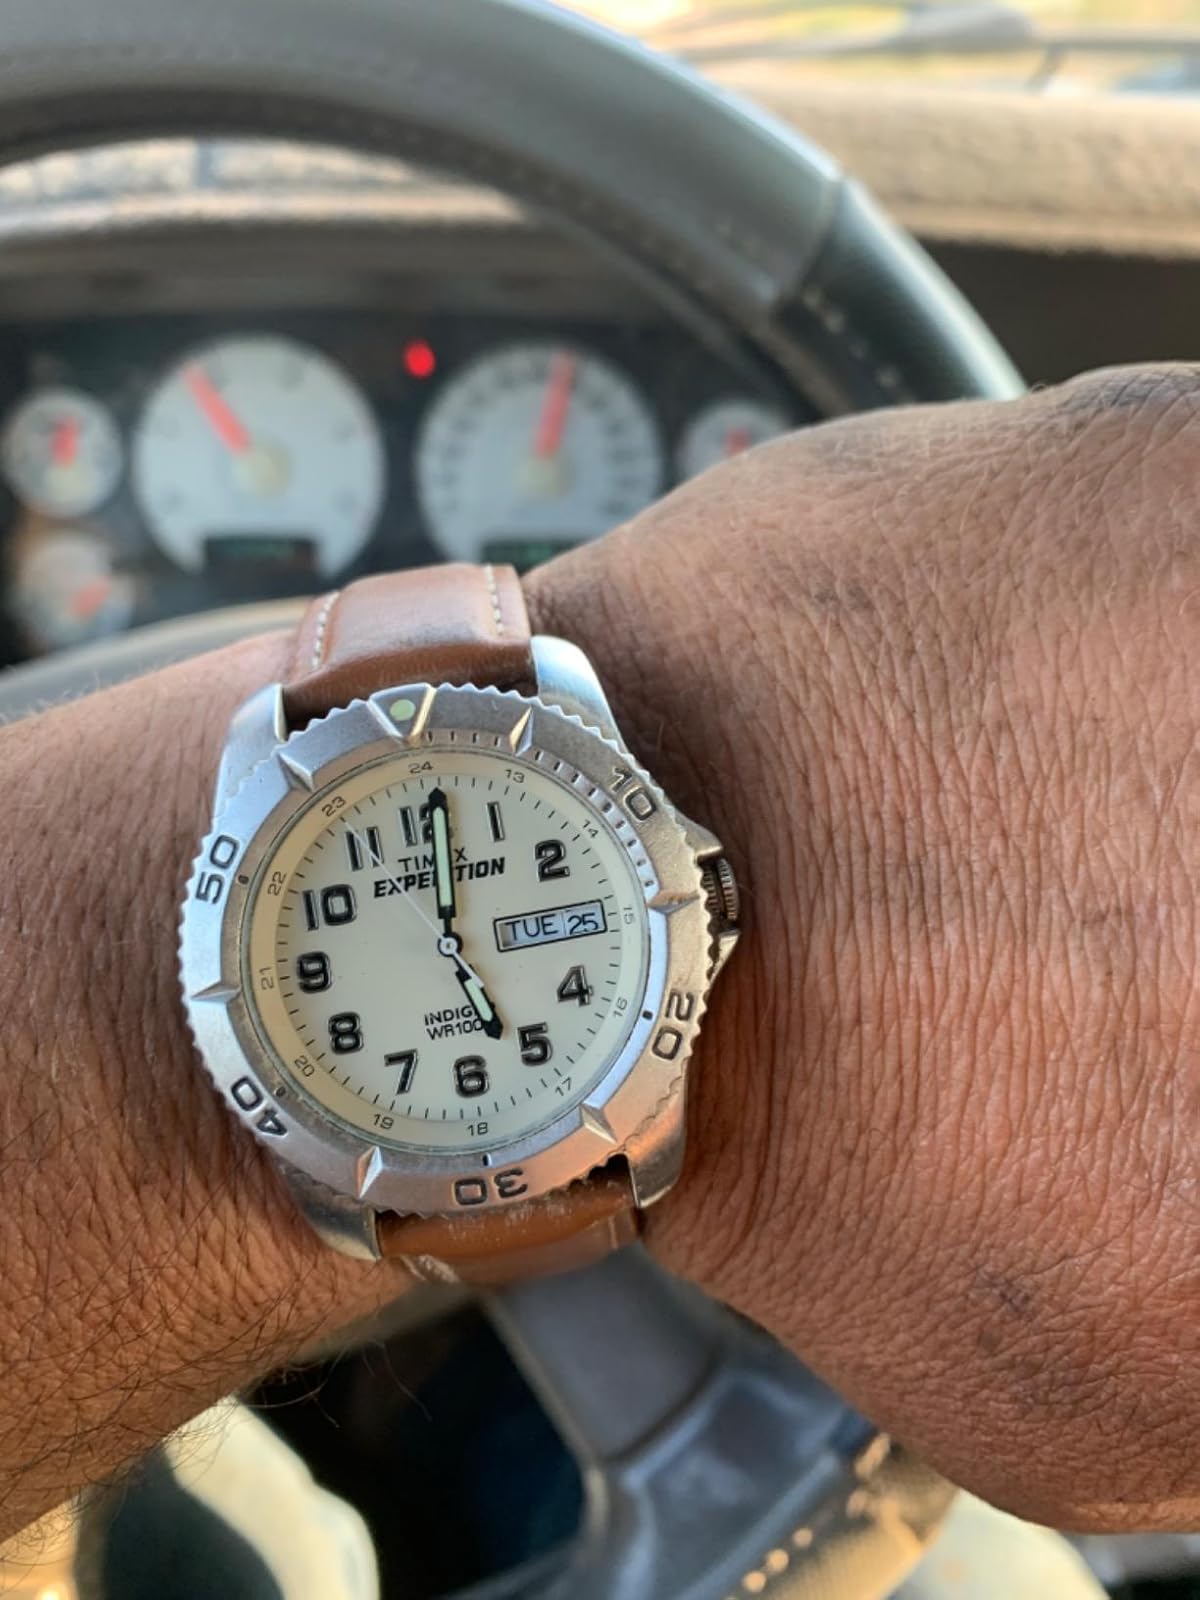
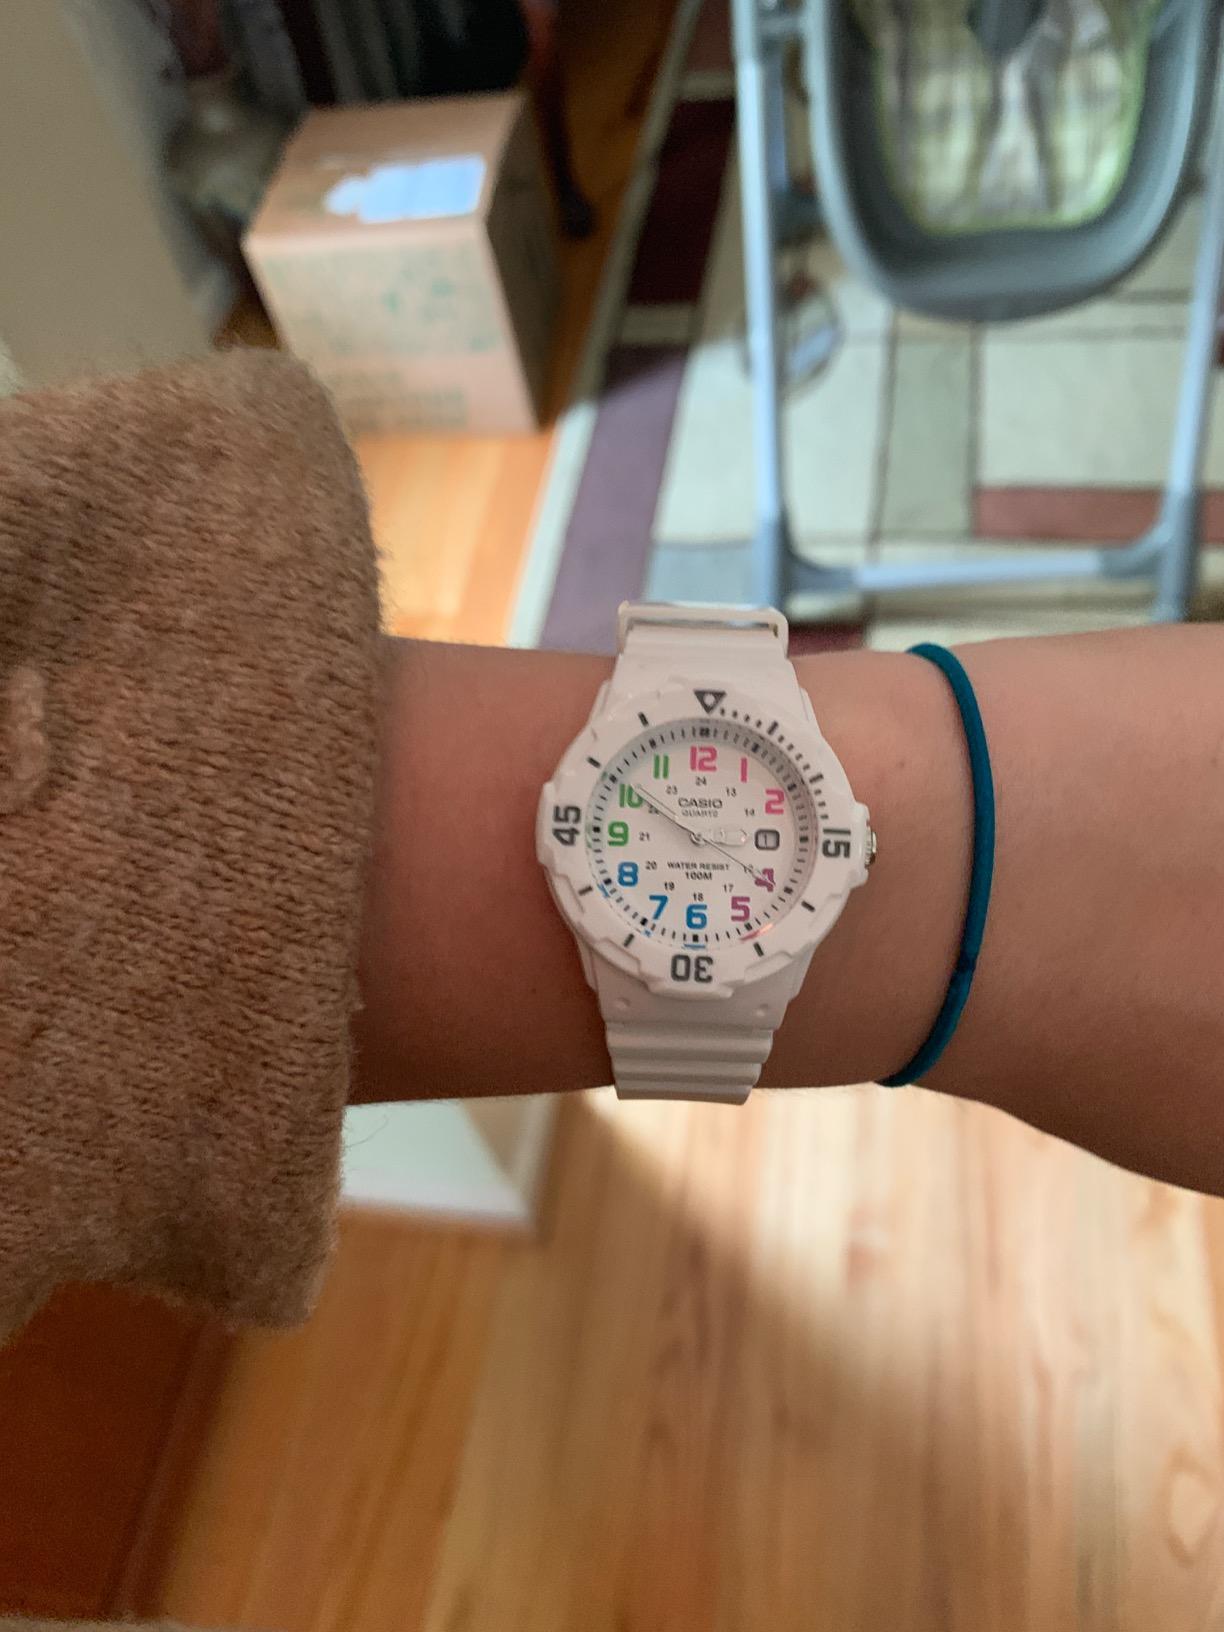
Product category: accessories_watch
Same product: no